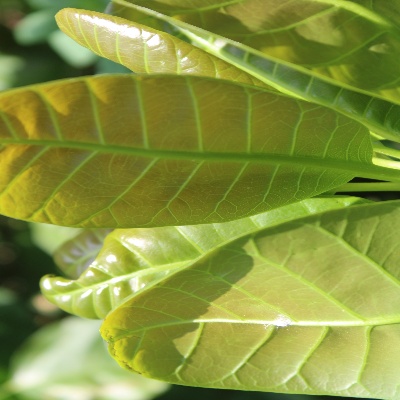
Crop: Cashew
Condition: healthy